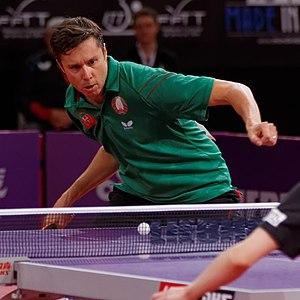
Championnats du monde de tennis de table, Paris. Huitième de finale simple homme. Kenta Matsudaira vs Vladimir Samsonov.